Portas do Cerco

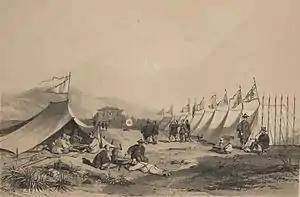
Chinese encampment outside the first Barrier Gate on Zhongshan Island, by Auguste Borget (published 1842)

The first formalised border crossing was built in 1573, which was subsequently repaired and rebuilt several times until the present border gate was erected in 1870. It was the site of the Battle of the Barrier between British and Chinese forces on 19 August 1840.